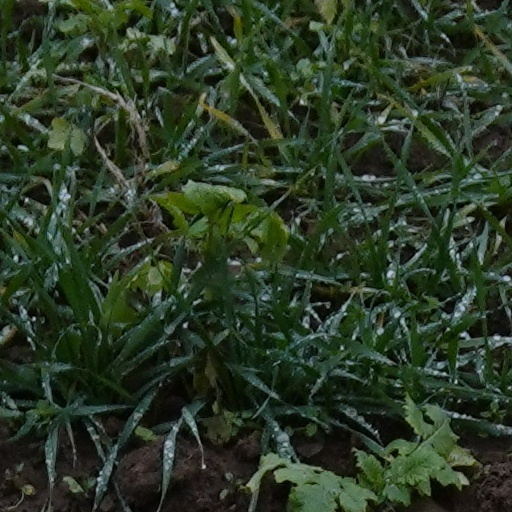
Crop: wheat